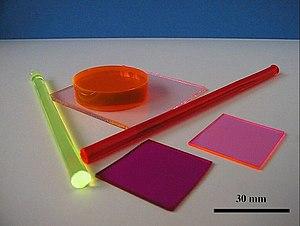
Echantillons de xérogels dopés avec des molécules colorées sous forme de monolithes ou de films minces (Echantillons F. Chaput, CNRS-Ecole Polytechnique). Auteur
Les procédés sol-gel permettent la production de matériaux vitreux, éventuellement microporeux à macroporeux par polymérisation sans recourir à la fusion.